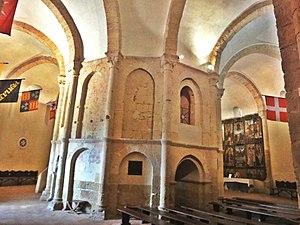
L'architecture romane est le premier grand style créé au Moyen Âge en Europe après le déclin de la civilisation gréco-romaine. Son développement est pleinement établi vers 1060 mais les premiers signes de mutation sont différents suivant les régions et il n'y a pas de consensus sur une date des débuts qui vont du VIᵉ au XIᵉ siècle. L'architecture gothique est le style qui lui succède progressivement à partir du XIIe siècle.Le dynamisme monastique, de profondes aspirations religieuses et morales, la spiritualité des routes de pèlerinages dans une Europe rendue à la paix président à la naissance de l'art roman et contribuent à en faire un style vraiment neuf et doué d'une profonde originalité. La volonté de libérer l'Église de la tutelle de pouvoirs séculiers, les croisades, la reconquête chrétienne en Espagne avec l'effondrement du califat de Cordoue, la disparition du mécénat royal ou princier font de l'art roman l'art de toute la chrétienté médiévale.